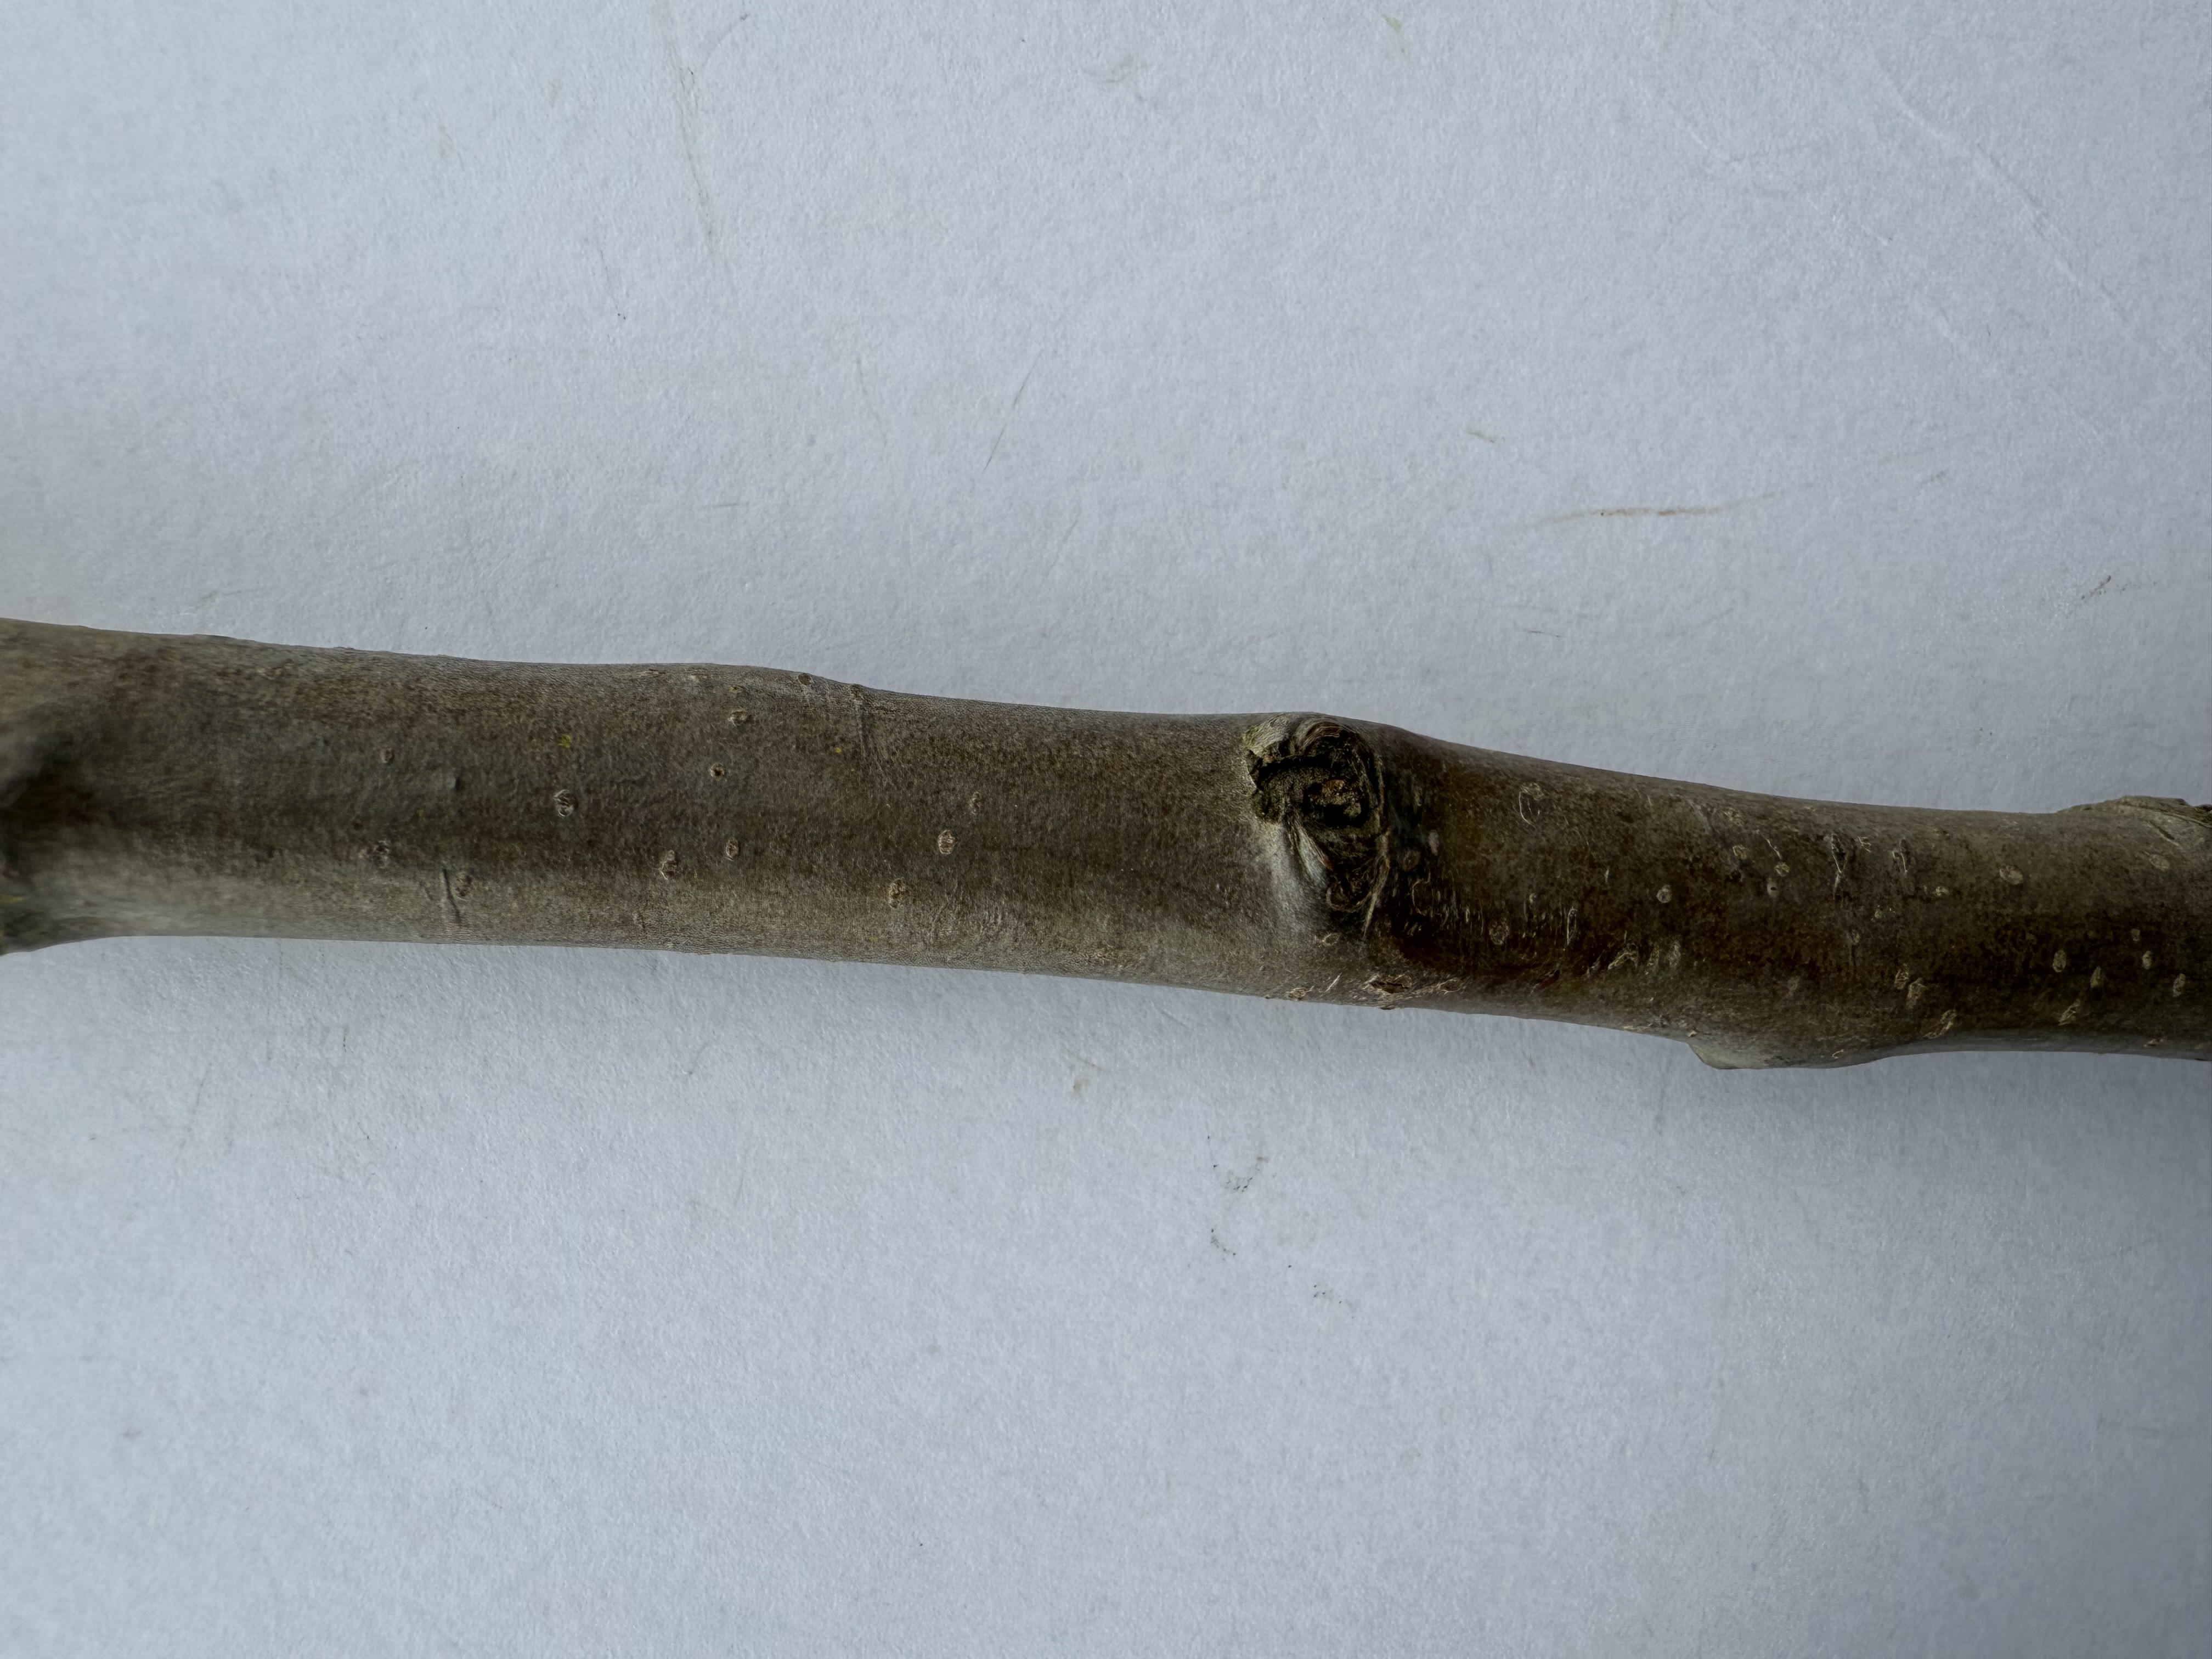
Variety: Egrisap Pear